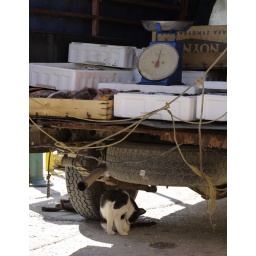
The fish van drives around Paxos, the cats seem to know when it is coming!